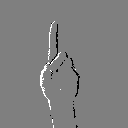
ASL letter: d